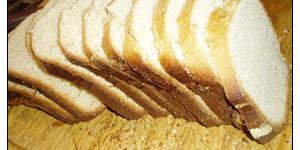
pan de natas el pan que te da vida